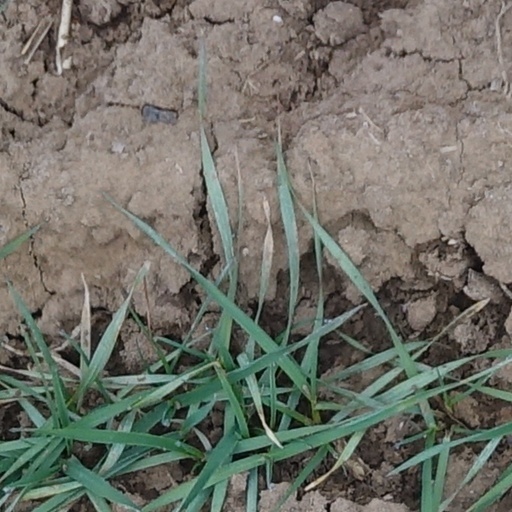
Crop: wheat